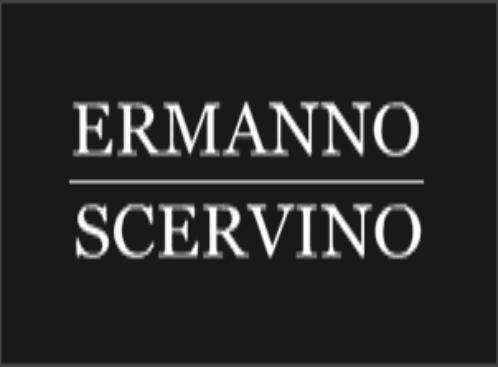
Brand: Ermanno Scervino
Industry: Clothes